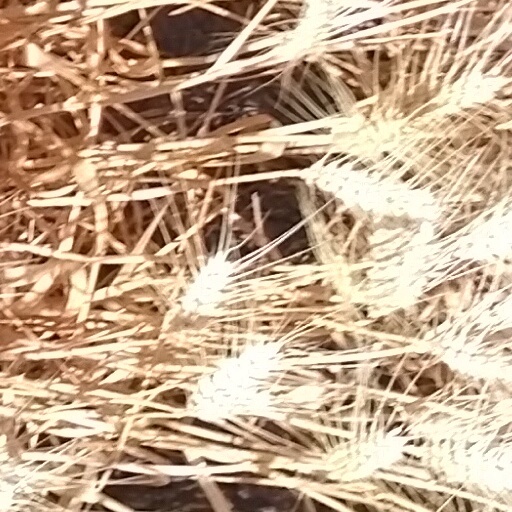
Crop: wheat